Acid mine drainage

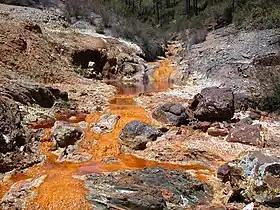
Rio Tinto in Spain presents an acid drainage of both natural and artificial origin (mining)

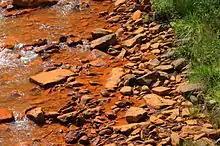
Rocks stained by ferrous precipitate from acid mine drainage on Shamokin Creek in Northumberland County, Pennsylvania

Acid mine drainage, acid and metalliferous drainage (AMD), or acid rock drainage (ARD) is the outflow of acidic water from metal mines and coal mines.